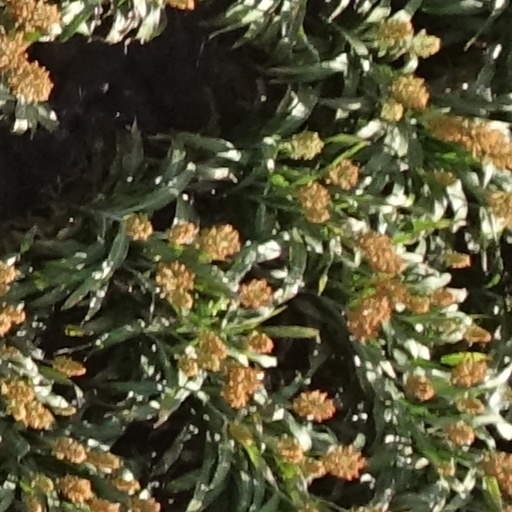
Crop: sorghum